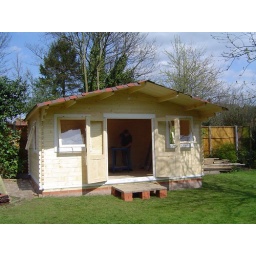
The roof is on, the floor is in and the workshop is taking shape.